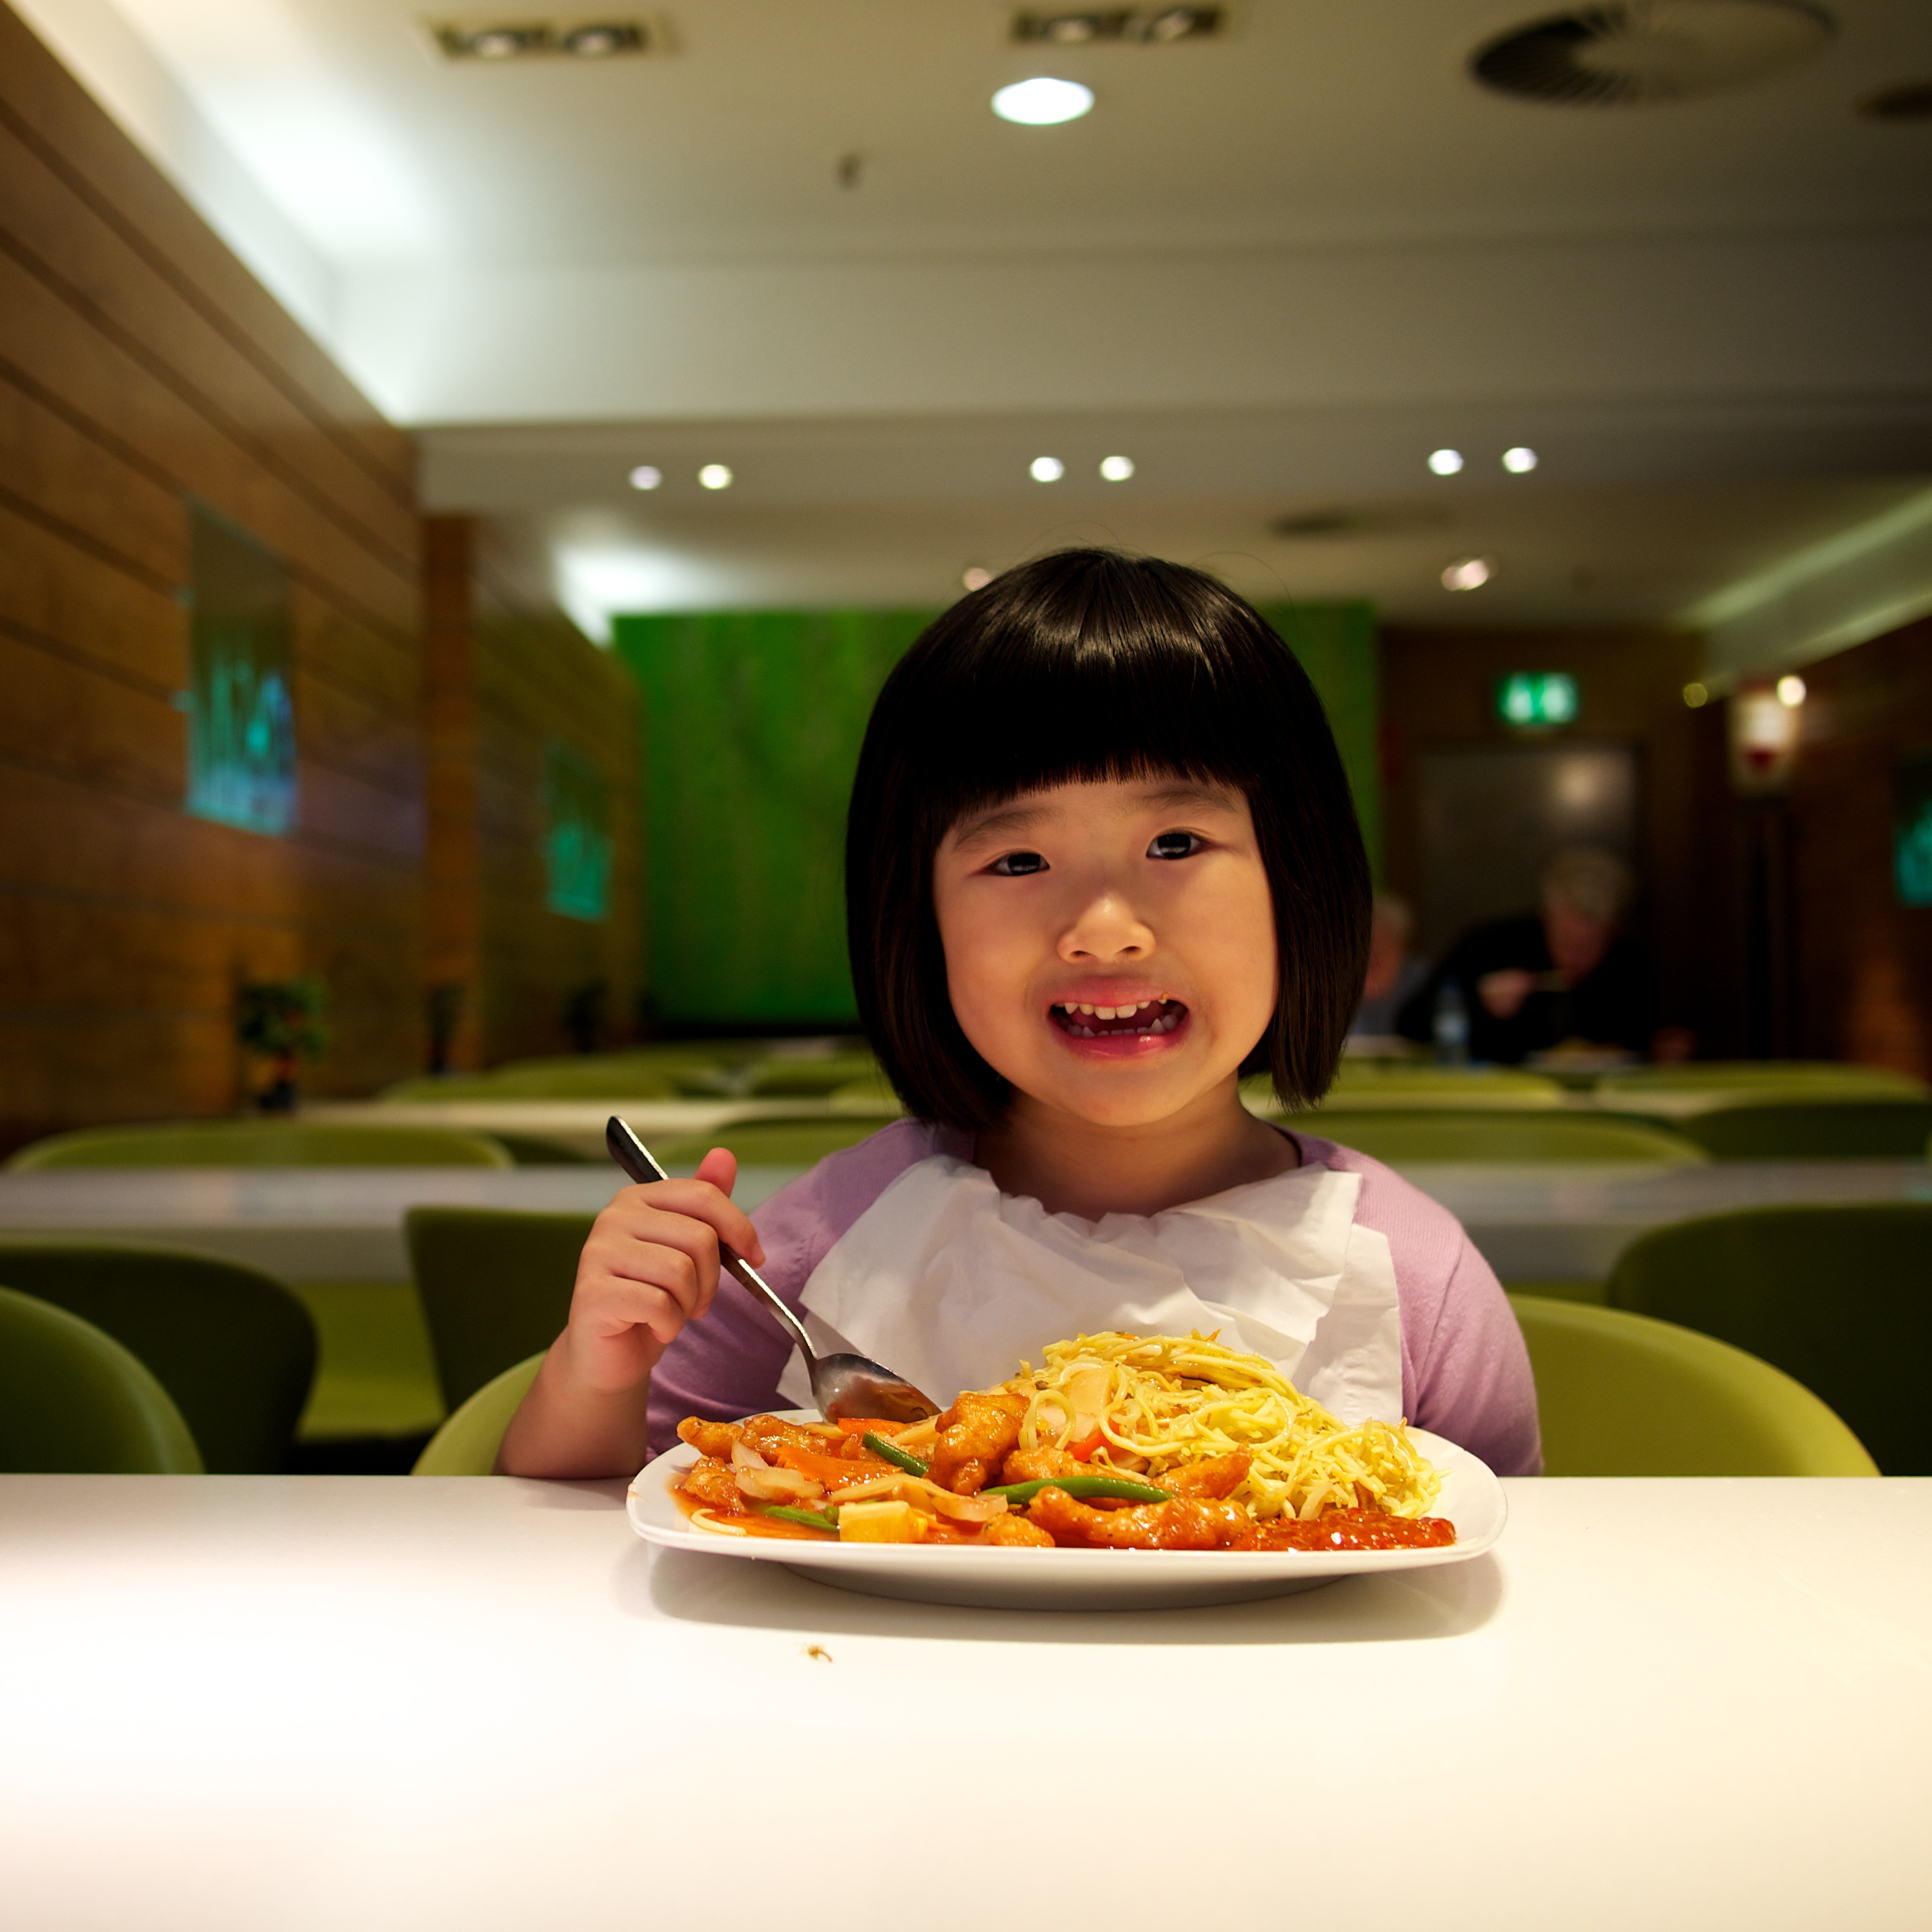
white, street, photography, restaurant, ebook, meal, food, training, black, lunch, cuisine, streetphotography, flickr, eating, thomas, video, dinner, olympus, omd, fuji, leica, sweetness, monochrom, leuthard, hcb, thomasleuthard, sense